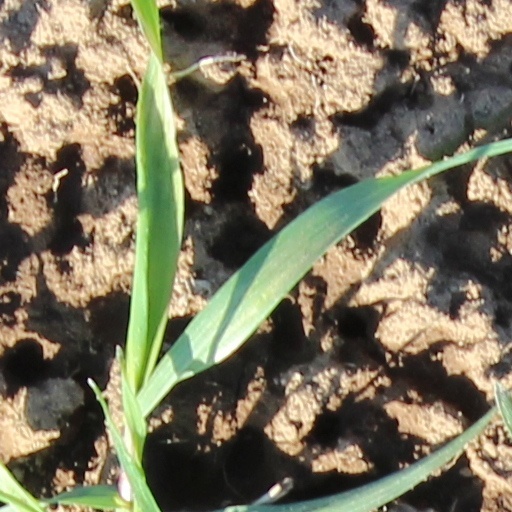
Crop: wheat